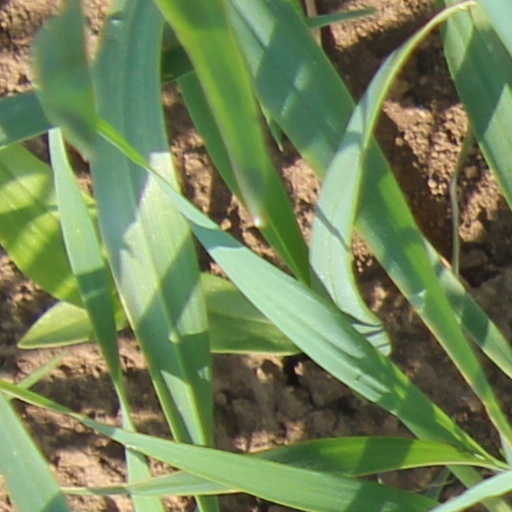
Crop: wheat